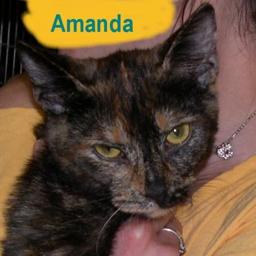
Animal: cats